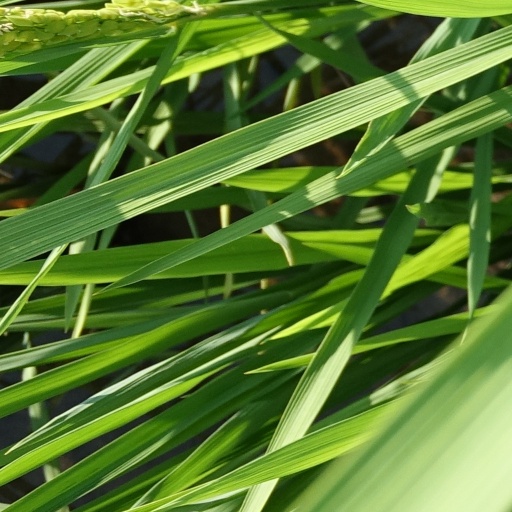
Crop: rice